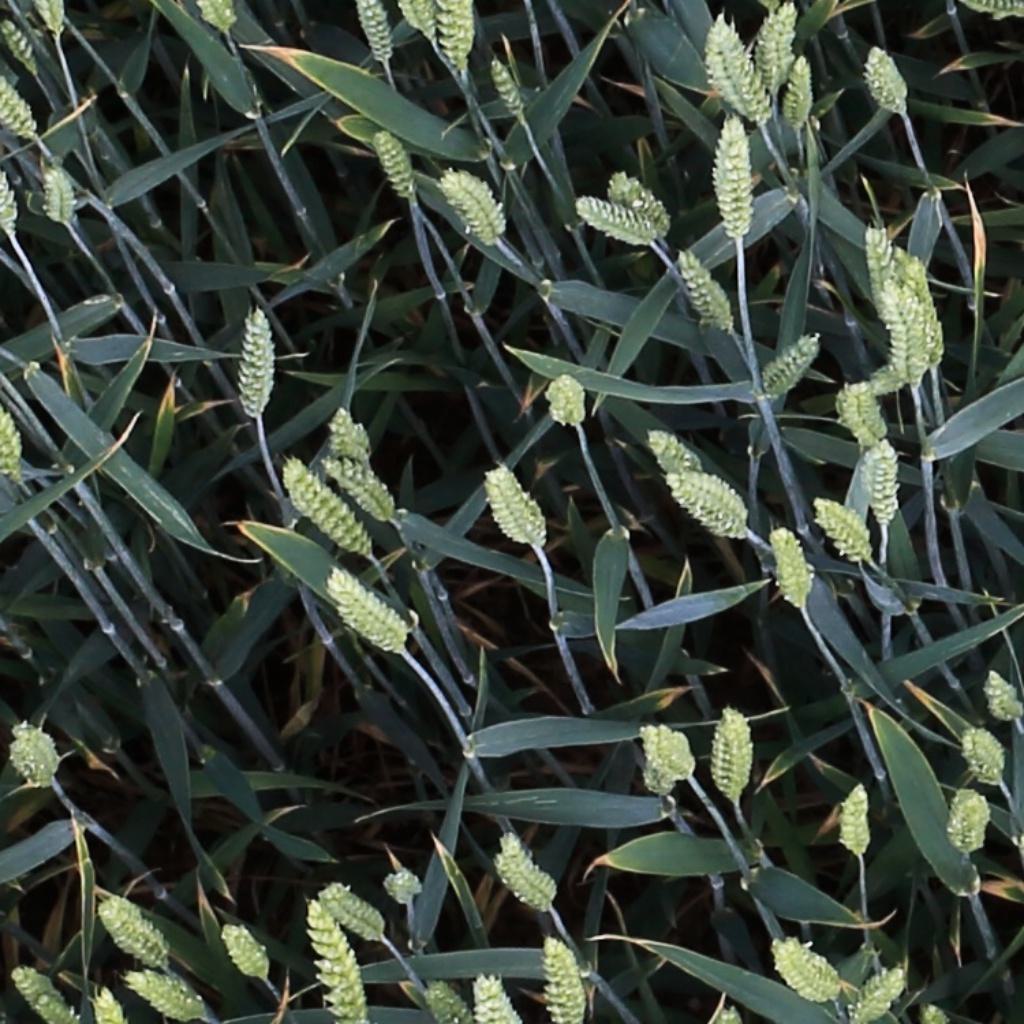
Country: Switzerland
Location: Usask
Wheat development stage: Filling